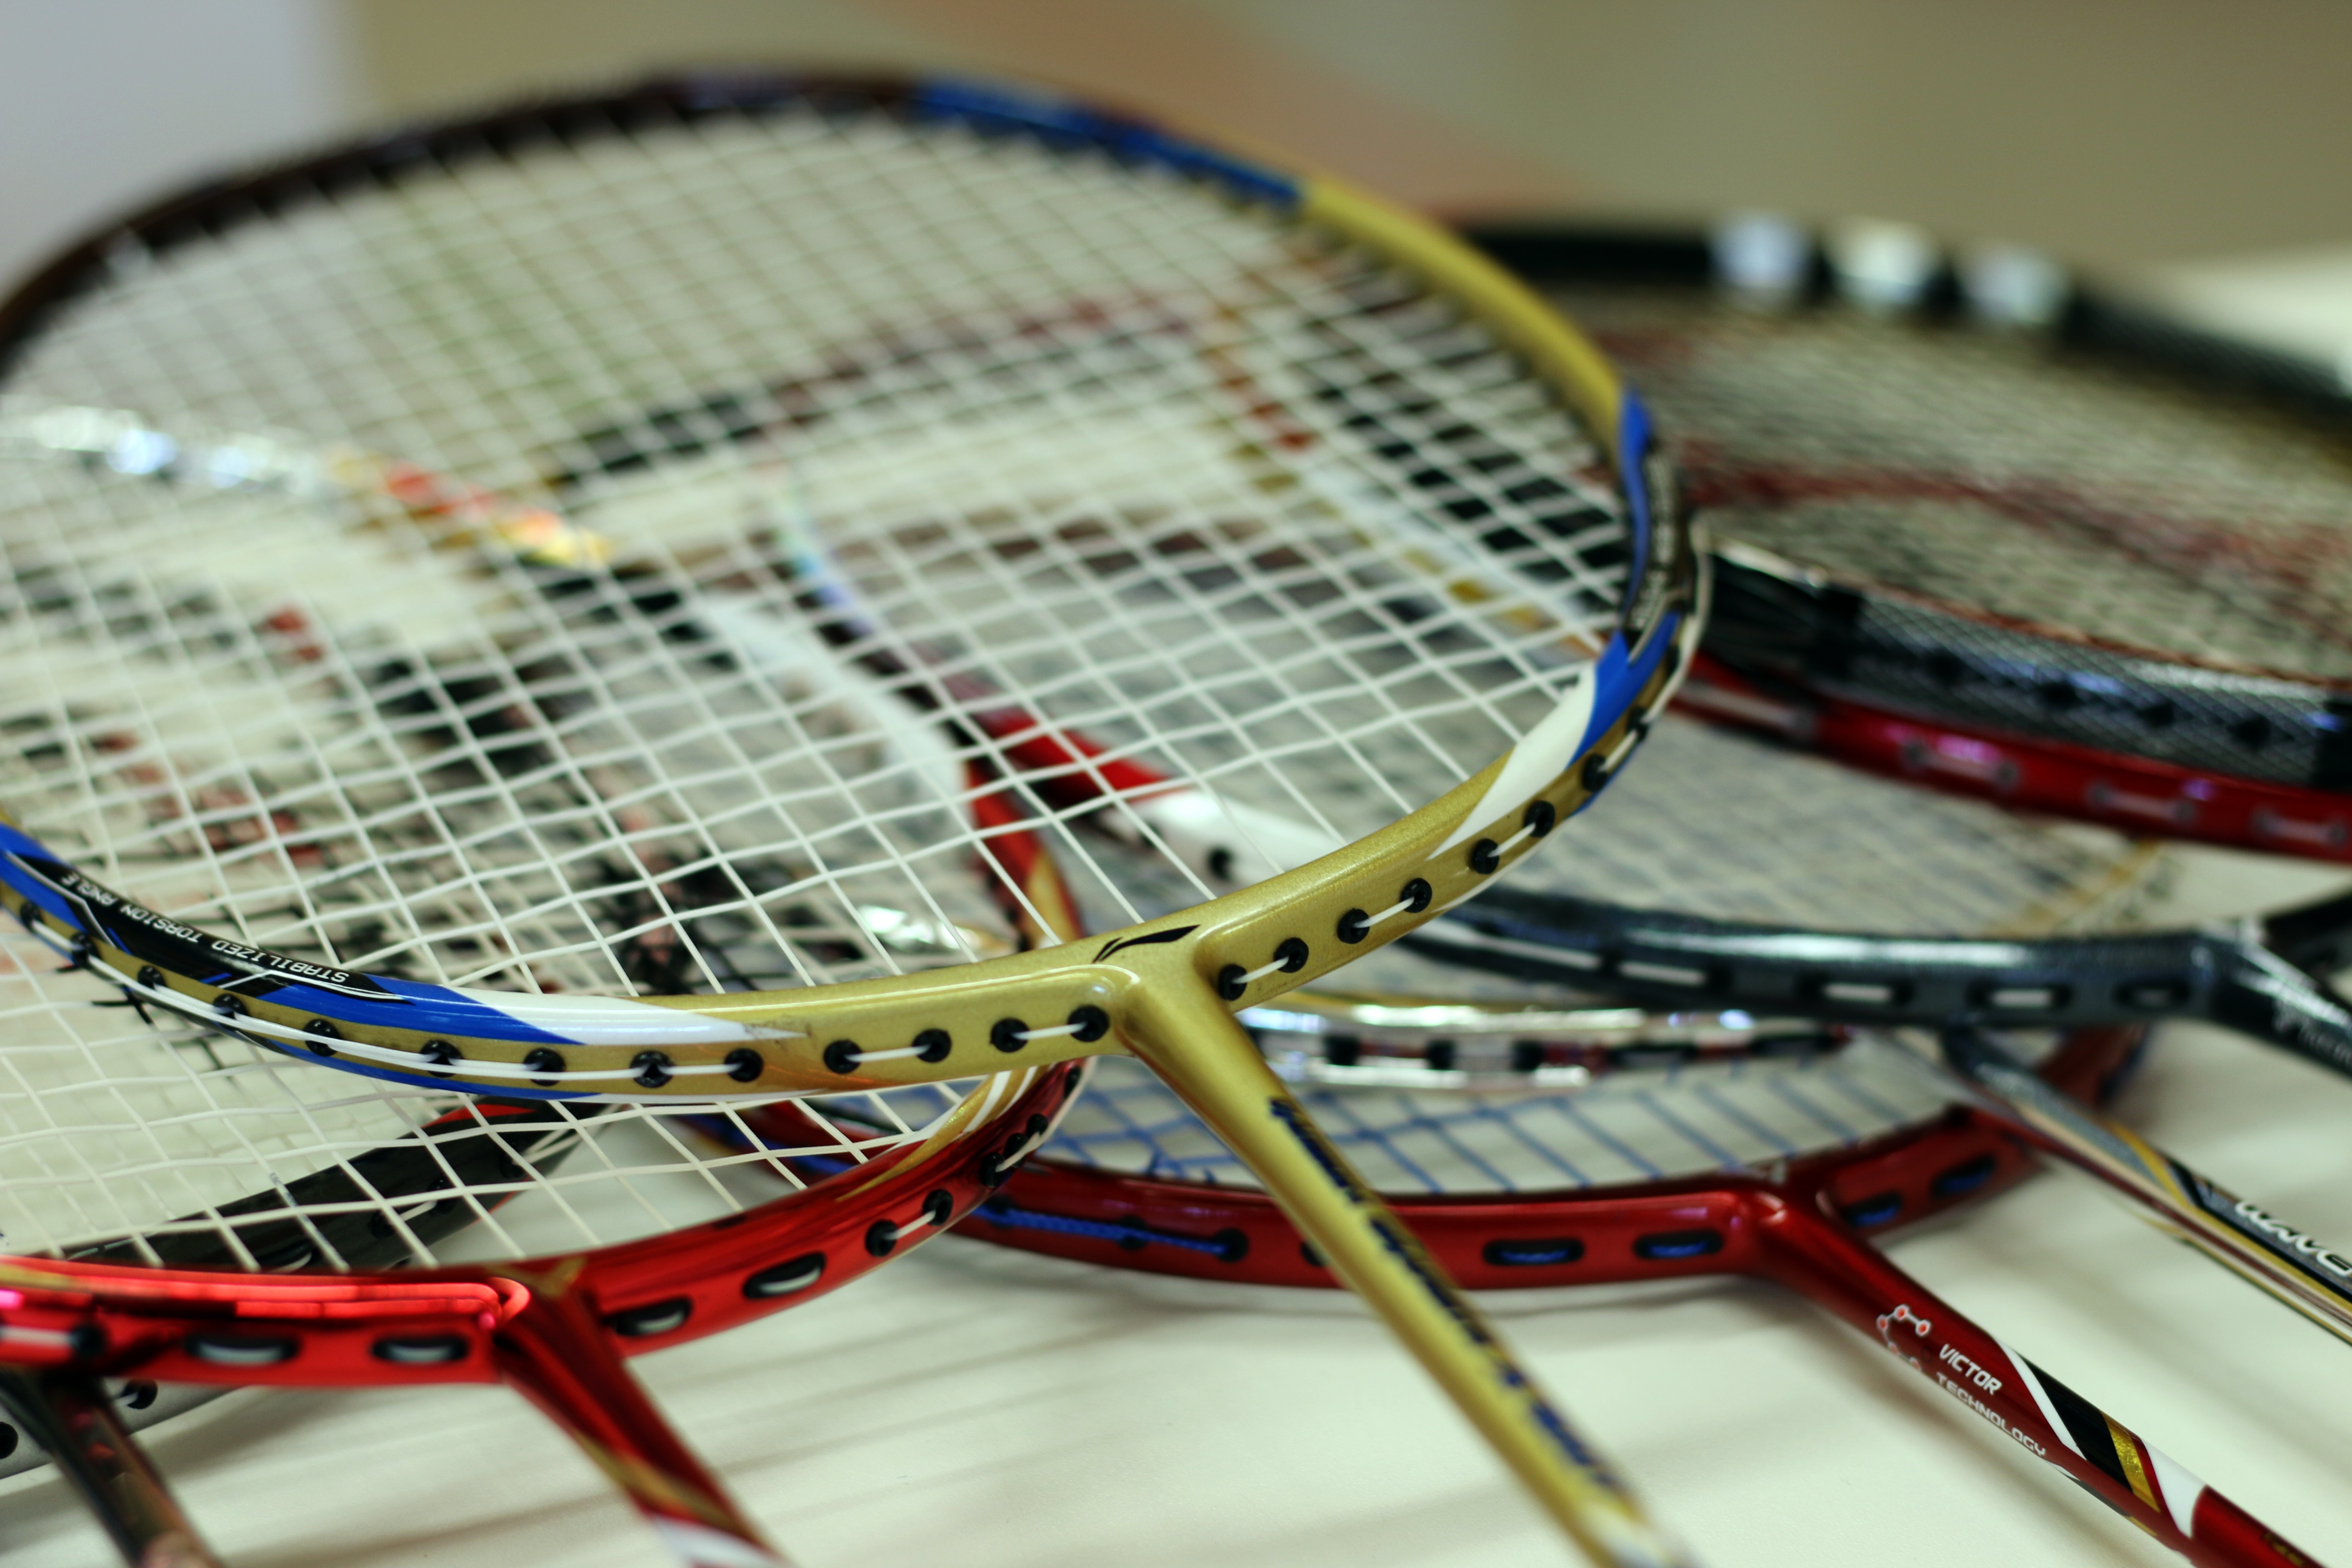
sport, play, pattern, movement, sports equipment, net, still, strings, bat, badminton, concerns, ball game, badminton racket, rackets, tennis racket accessory